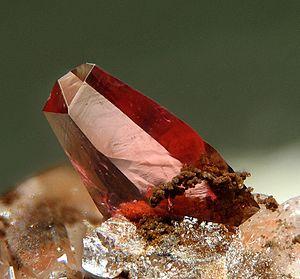
La rosélite est une espèce minérale rare de la famille des arséniates, de formule Ca₂(AsO₄)₂·2.